Michelle McCool

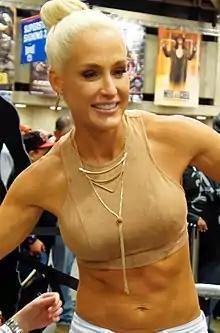
McCool in 2016

Michelle Leigh Calaway ( McCool; born January 25, 1980) is an American retired professional wrestler. She is signed to WWE, as an ambassador.